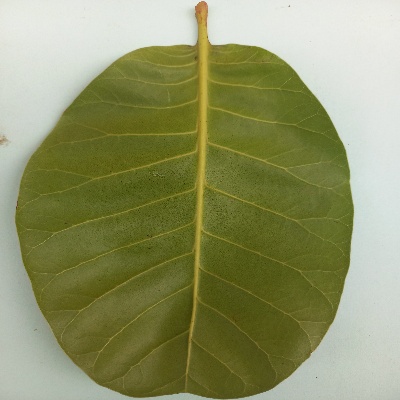
Crop: Cashew
Condition: healthy